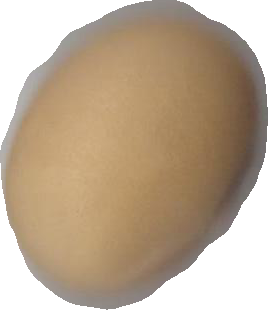
Variety: Grobogan